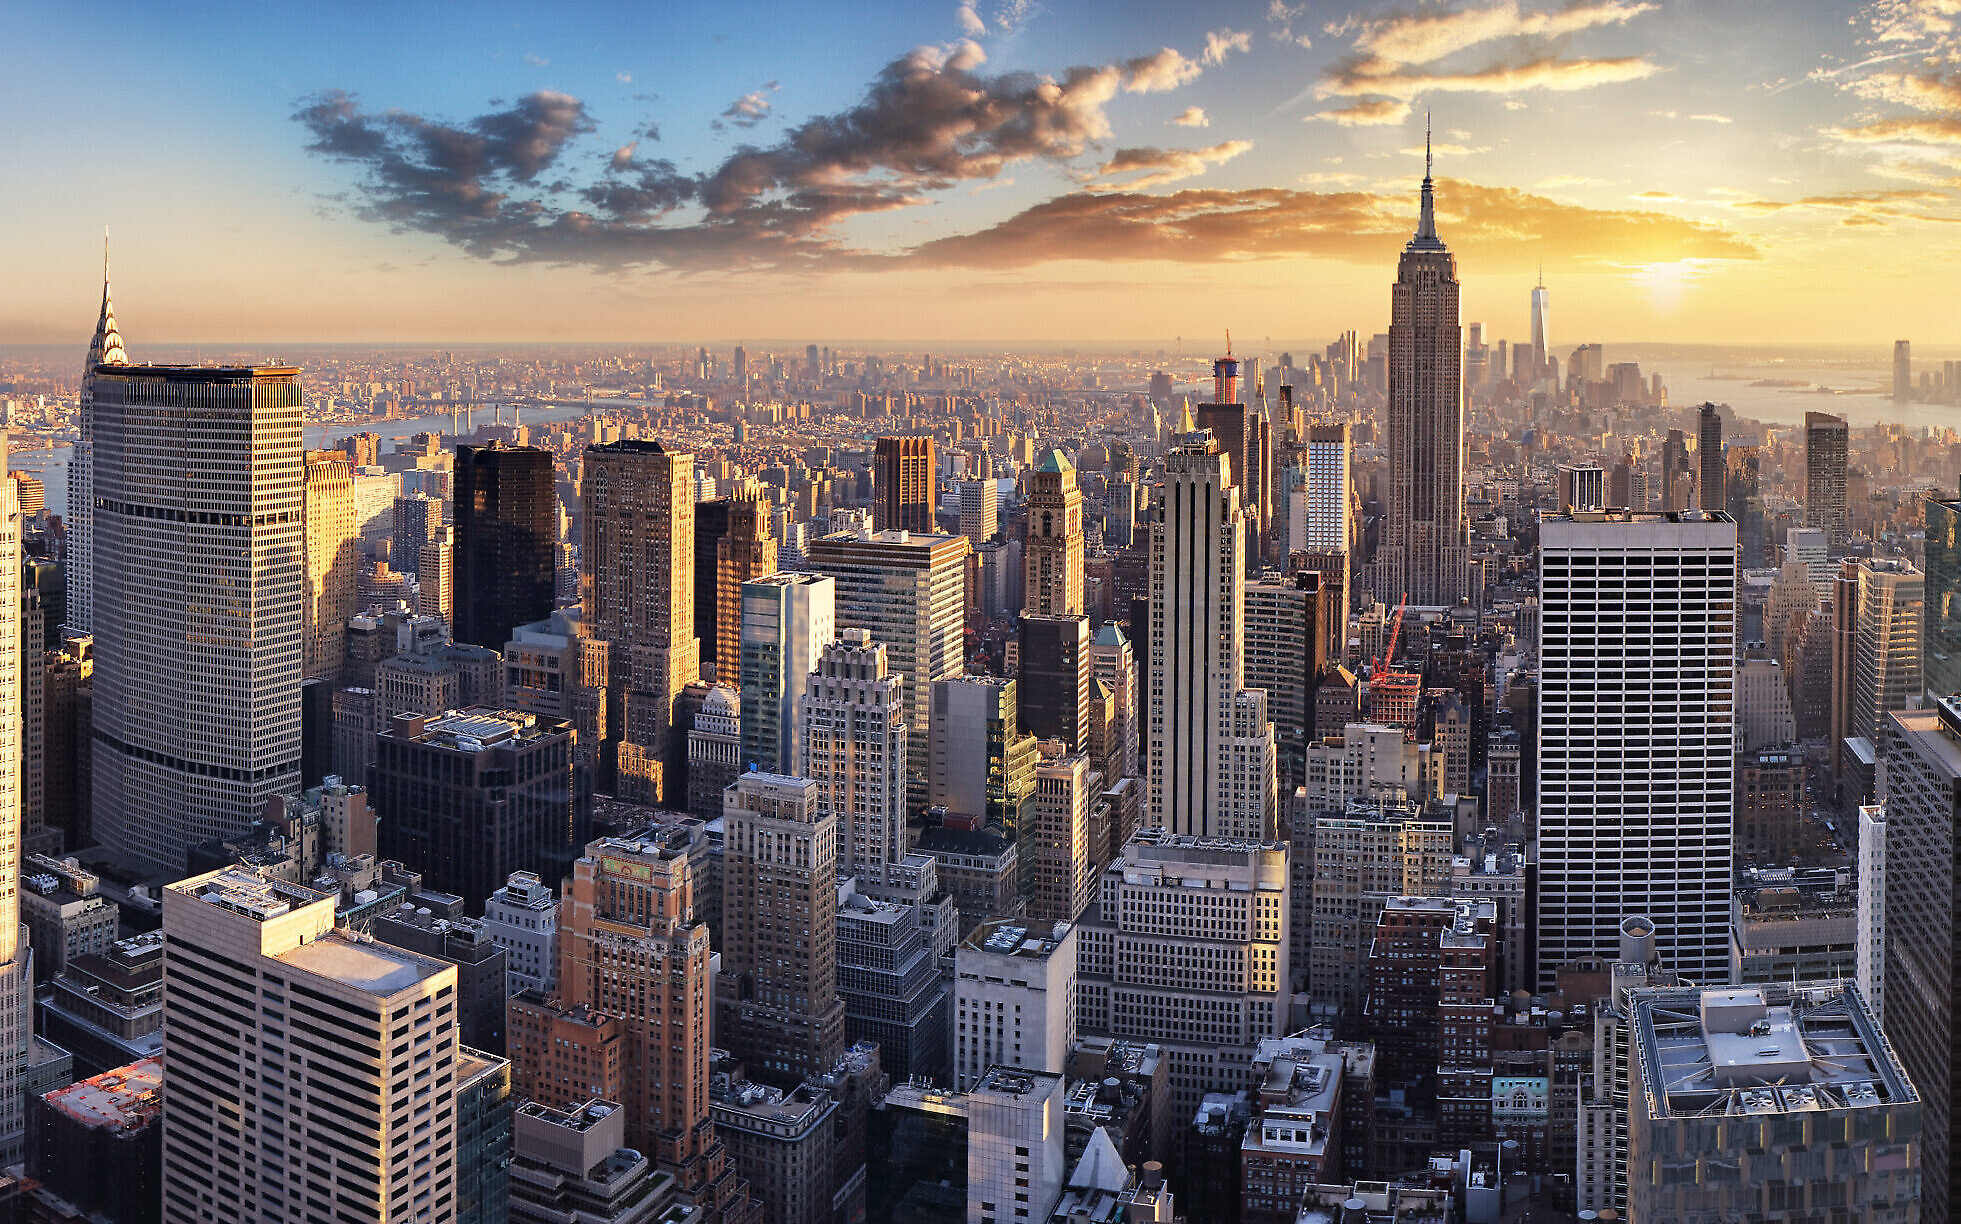
dramatic sky, city life, downtown district, dusk, twilight, Upper East Side Manhattan, Upper Midtown Manhattan, empire state building, Lower East Side Manhattan, Lower Midtown Manhattan, Midtown Manhattan, lower manhattan, skyscraper, office building, modern, International Landmark, famous place, south, architecture, urban scene, panoramic, aerial view, new york city, usa, The Americas, sunlight, sunset, sun, roof, street, tower, built structure, urban skyline, cityscape, city, cloud, sky, building, atmosphere, daytime, world, nature, urban design, atmospheric phenomenon, tower block, afterglow, condominium, horizon, biome, landscape, real estate, morning, landmark, sunrise, commercial building, metropolitan area, metropolis, space, urban area, mixed use, downtown, bird's eye view, evening, night, house, reflection, town, suburb, apartment, cumulus, dawn, aerial photography, skyline, headquarters, corporate headquarters, art, photography, tree